Cheyenne Mountain Space Force Station

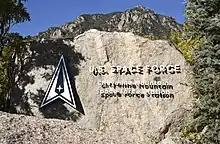
Cheyenne's updated base sign on October 16, 2021

Tons of debris built up at the entrance to the Cheyenne Mountain Air Force Station following heavy rainfall and a resulting rock slide in September 2013. The 4th Infantry Division, with support by the 615th Engineer Company, 52nd Engineer Battalion, of Fort Carson cleared away the debris from the rockslide and uprooted trees. The storm and resulting debris did not limit the Air Force Station's operations, according to the 721st Mission Support Group's commander Col Travis Harsha, who became commander on 11 July 2013 for the now retired Col Joseph Turk.